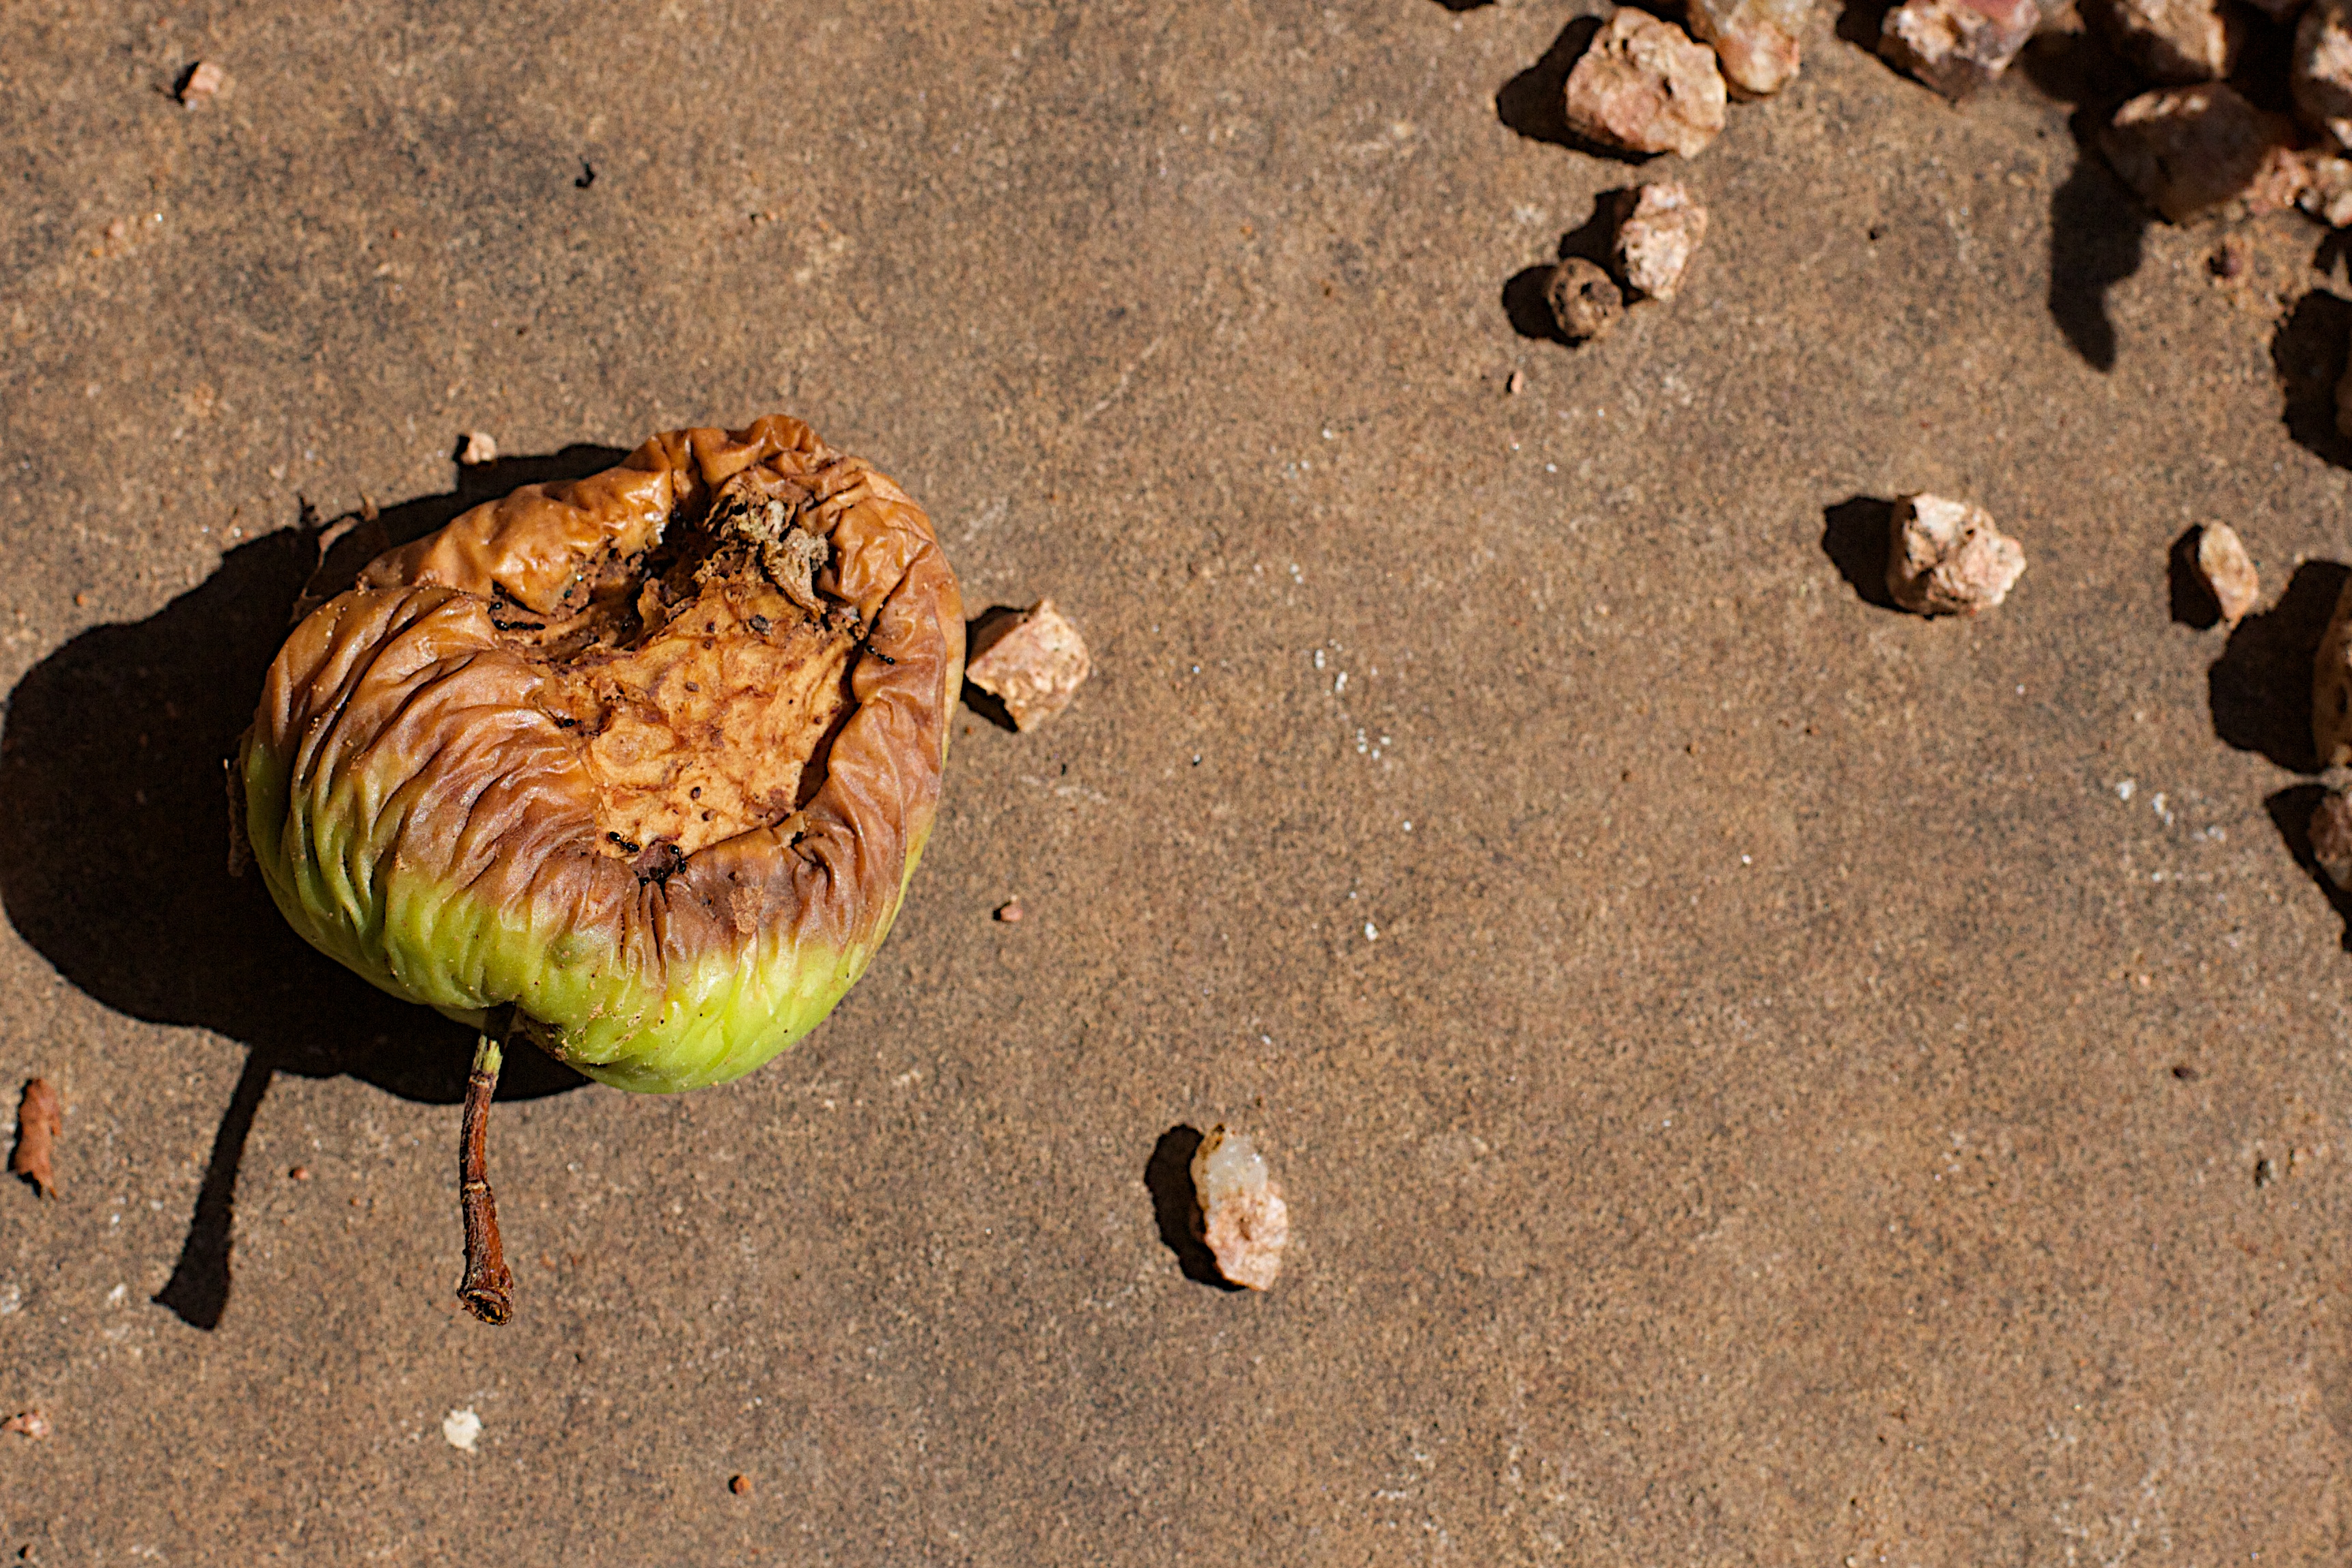
plant, leaf, flower, food, produce, soil, flora, macro photography